Server Sundaram

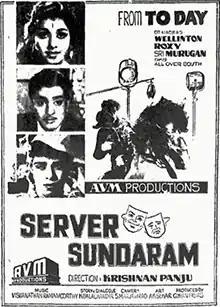
Theatrical release poster

Server Sundaram is a 1964 Indian Tamil-language comedy drama film directed by Krishnan–Panju and produced by A. V. Meiyappan. The film stars Nagesh as the title character. Muthuraman and K. R. Vijaya play the other lead roles while Major Sundarrajan, S. N. Lakshmi and Manorama play supporting roles. It focuses on a hotel waiter who strives to reach greater heights after he becomes an actor to attain the love of his restaurateur's daughter.